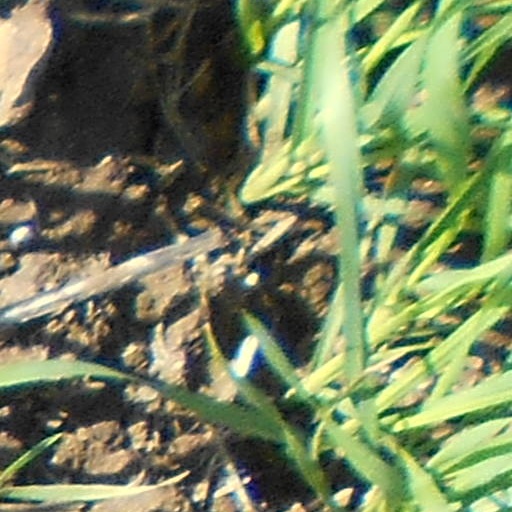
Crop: wheat